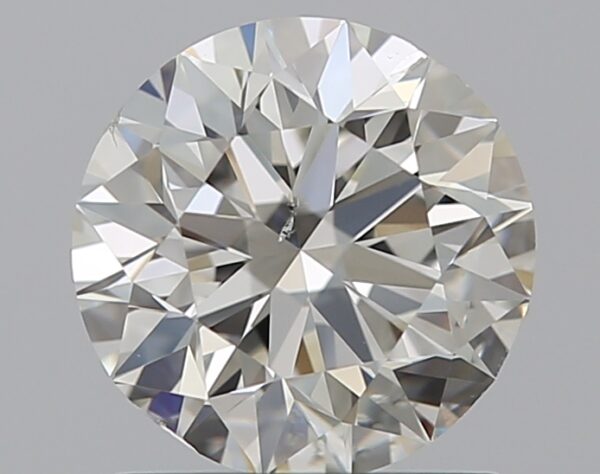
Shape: round
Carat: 1
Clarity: SI1
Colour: I
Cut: EX
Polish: EX
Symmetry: VG
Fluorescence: N
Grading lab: GIA
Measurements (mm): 6.31 x 6.38 x 4.01